Answer in natural language. Considering the relative positions, where is blue and white striped wooden bed with respect to blue colour bed? Choose between the following options: left or right
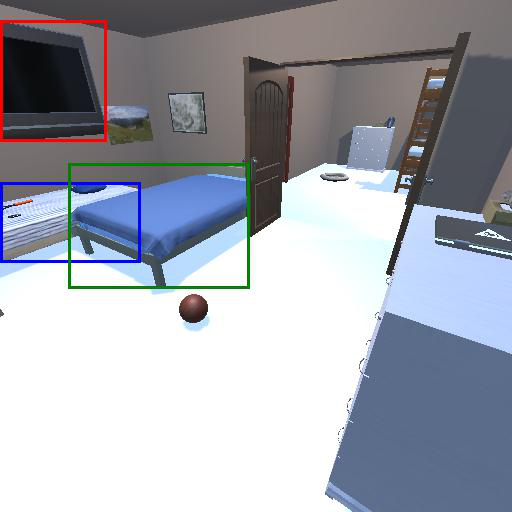
<answer>left</answer>